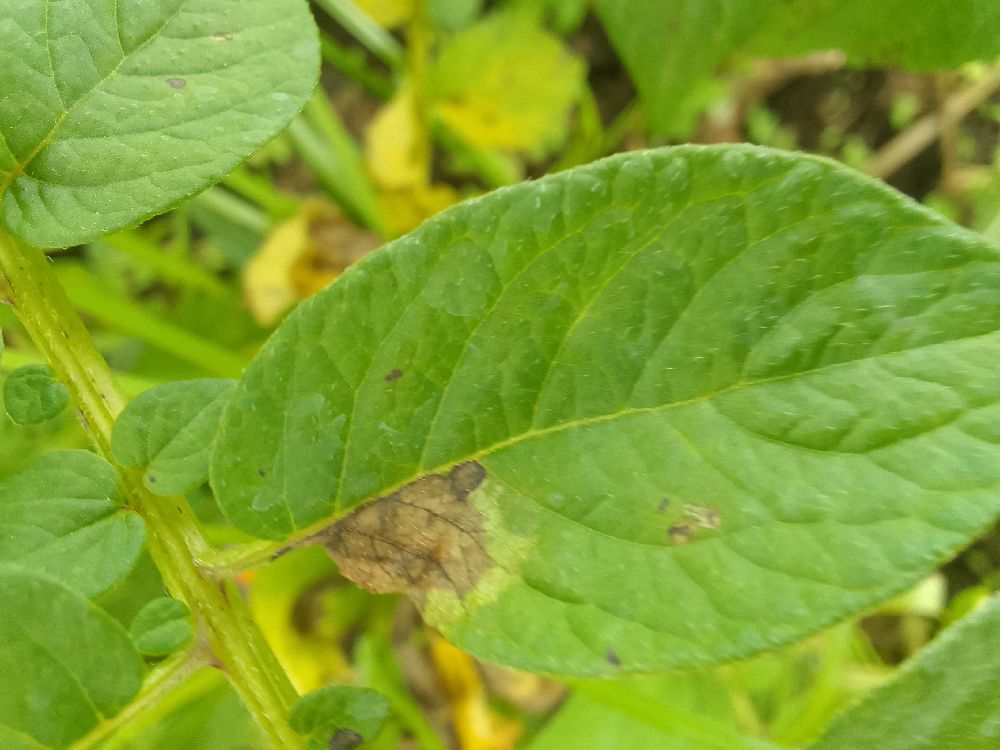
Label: Late blight